Nathan Merritt

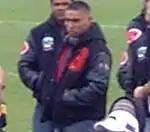
Merritt representing the Rabbitohs in the USA in 2008

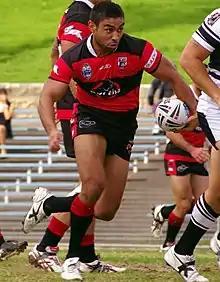
Merrit playing for the North Sydney Bears in 2012

Following the announcement of the City Origin squad in 2007, Merritt hinted that his non-selection was possibly due to "a Souths thing or a racial thing". This comment was lambasted and in rebuttal to this comment critics pointed to the selection of Parramatta's Jarryd Hayne (Fiji) and Canterbury-Bankstown's Hazem El Masri (Lebanon) as evidence that selections had not been racially motivated. The South Sydney club eventually made the finals for the first time since 1989 but Merritt was injured in the second-last round of the competition so was unable to play in the match they ultimately lost to Manly-Warringah.